William H. Dubois

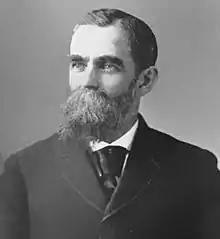
From 1894's "Men of Vermont Illustrated"

William Henry Dubois (March 24, 1835 – May 14, 1907) was a Vermont businessman and political figure who served for eight years as Vermont State Treasurer.